Pinocchio (1976 TV program)

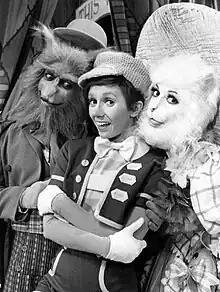
(L-R) Flip Wilson as Fox, Sandy Duncan as Pinocchio, Liz Torres as Cat

Pinocchio is a 1976 made-for-TV musical starring Sandy Duncan in the title role and Danny Kaye as Geppetto. It was first broadcast March 27, 1976 on CBS and rerun on April 18, 1977.